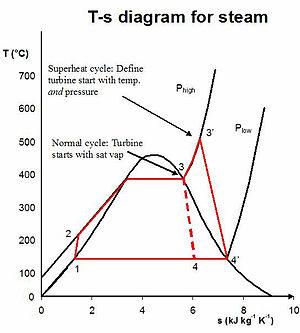
Une turbine à vapeur est une machine qui extrait l'énergie thermique de la vapeur sous pression et l'utilise pour produire un travail mécanique de rotation de l'arbre de sortie. La version moderne fut inventée par Sir Charles Parsons en 1884.